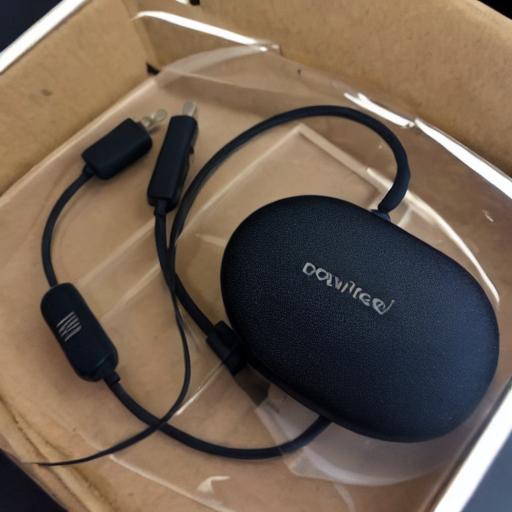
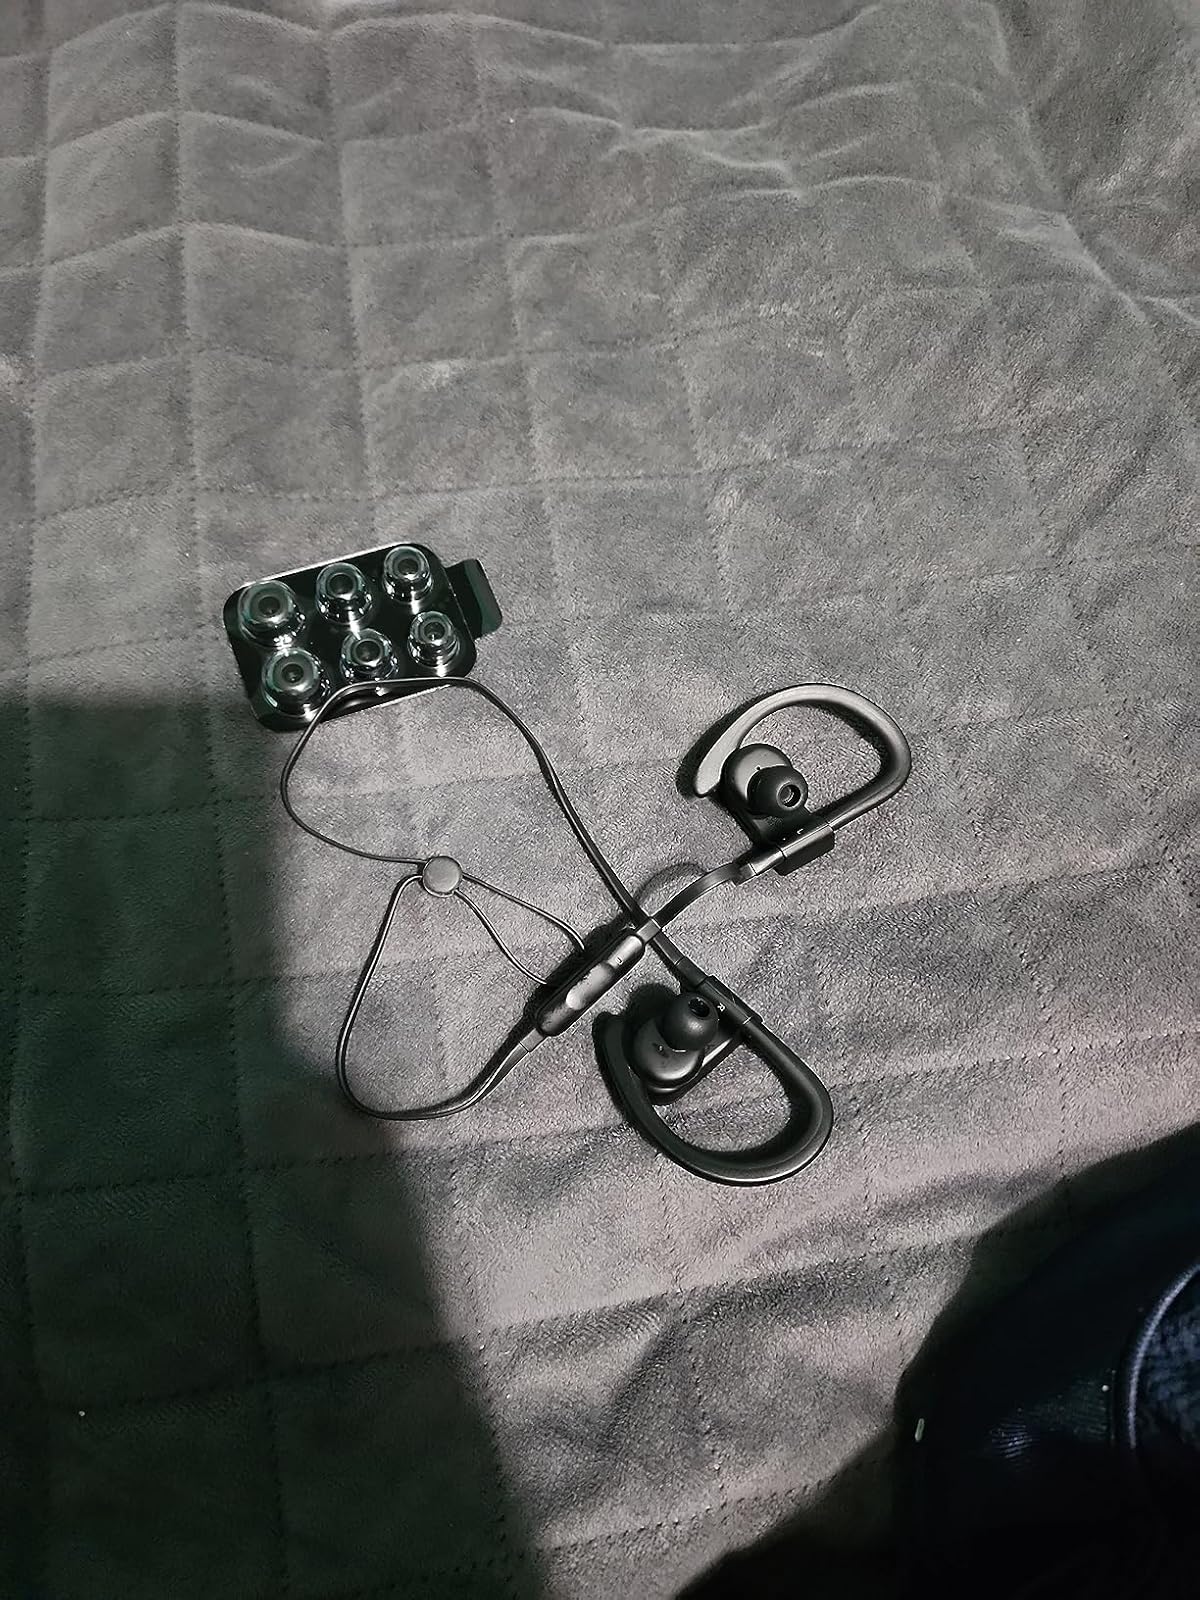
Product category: headphones
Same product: no